Złotoryja

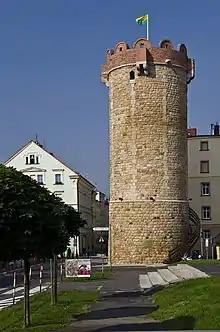
Preserved tower ("Baszta Kowalska") of the historic town fortifications

In the early Middle Ages the region was inhabited by the tribe of Trzebowianie, one of the Polish tribes, and in the 10th century the area was included in the emerging Polish state.